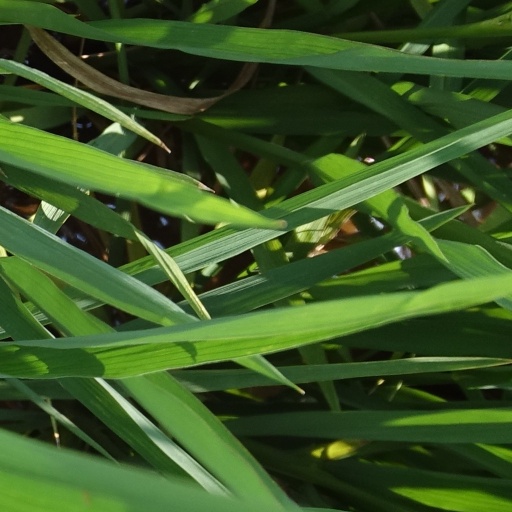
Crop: rice